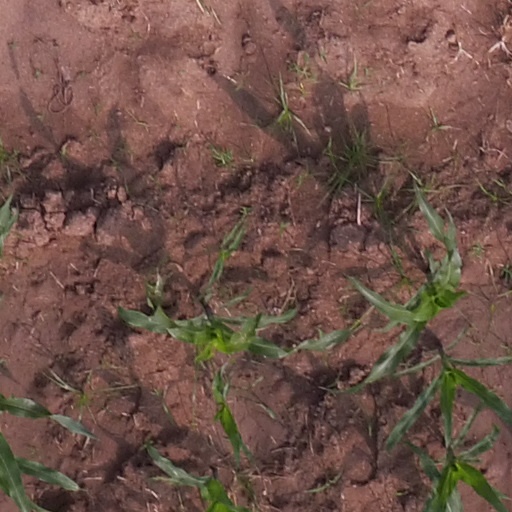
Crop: maize; corn